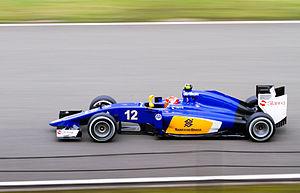
Le Grand Prix automobile de Chine 2015, disputé le 12 avril 2015 sur le circuit international de Shanghai à Shanghai, est la 919ᵉ épreuve du championnat du monde de Formule 1 courue depuis 1950 et la troisième manche du championnat 2015. Il s'agit de la douzième édition du Grand Prix de Chine courue à Shanghai depuis 2004.